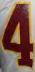
Number: 4